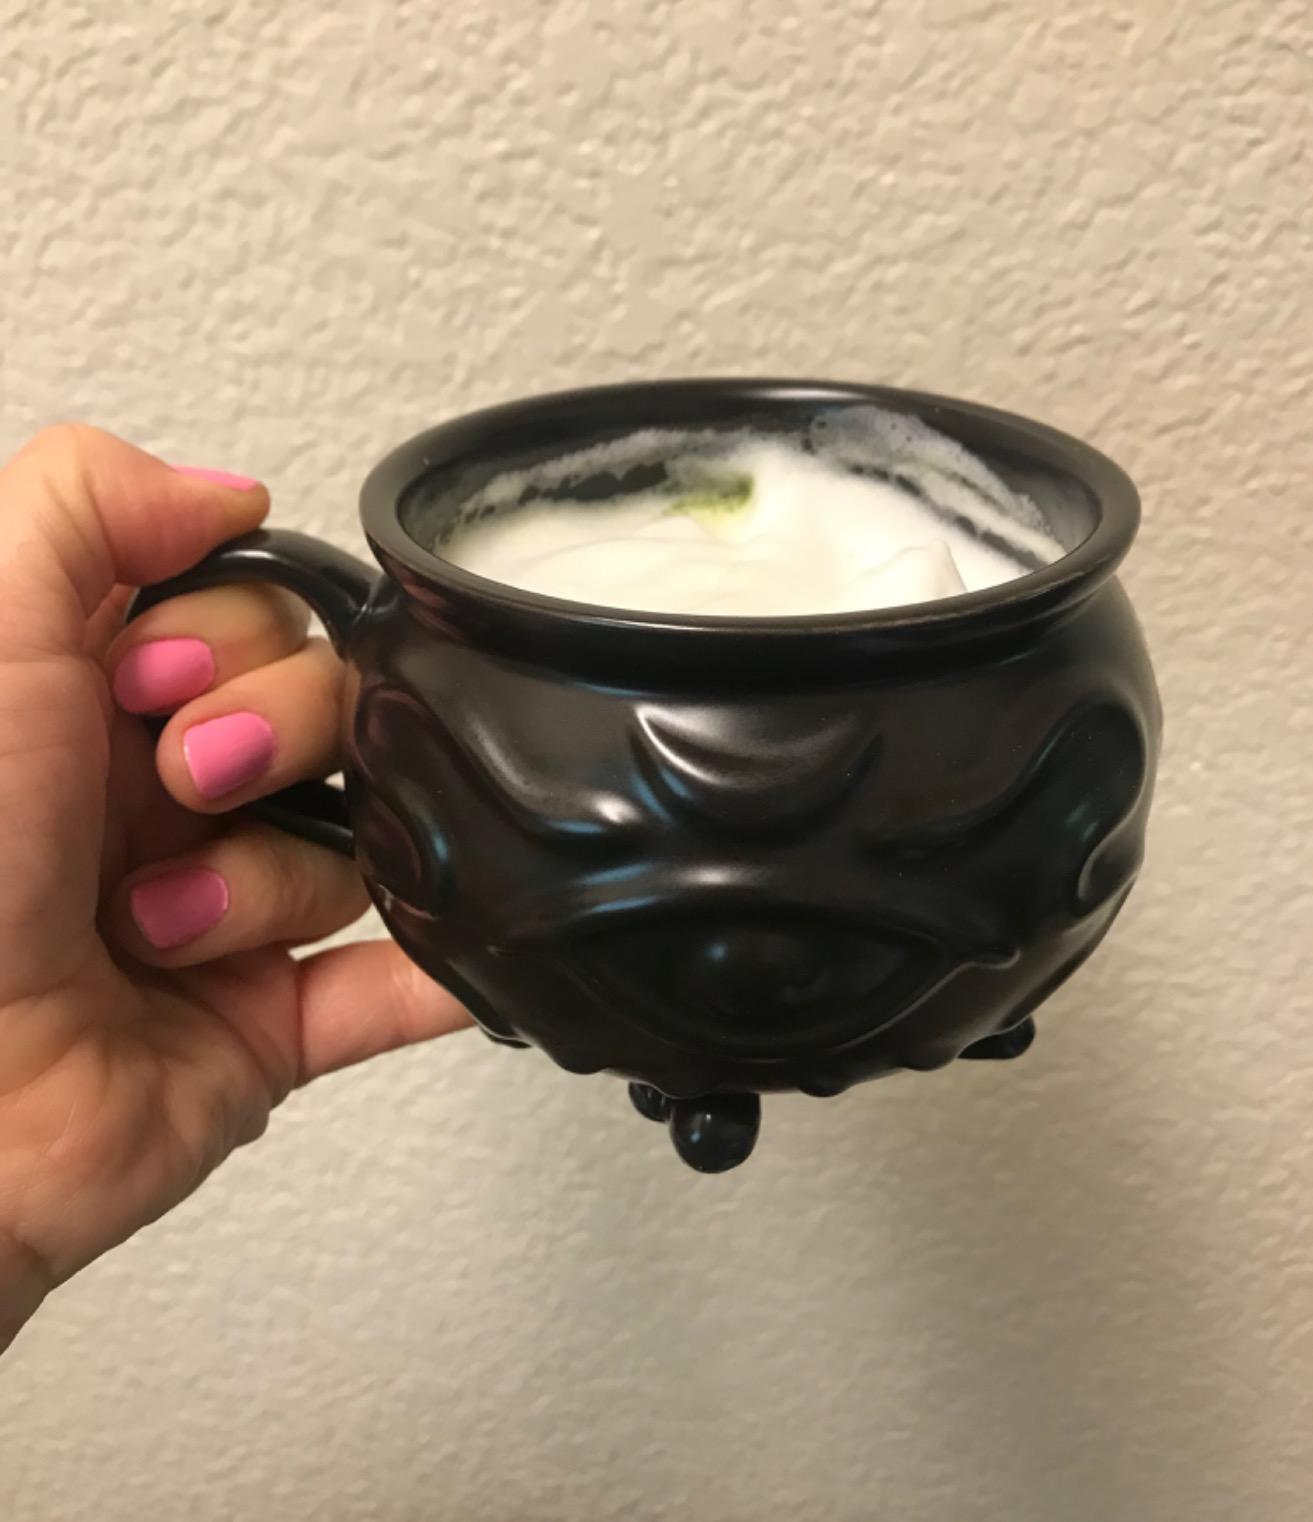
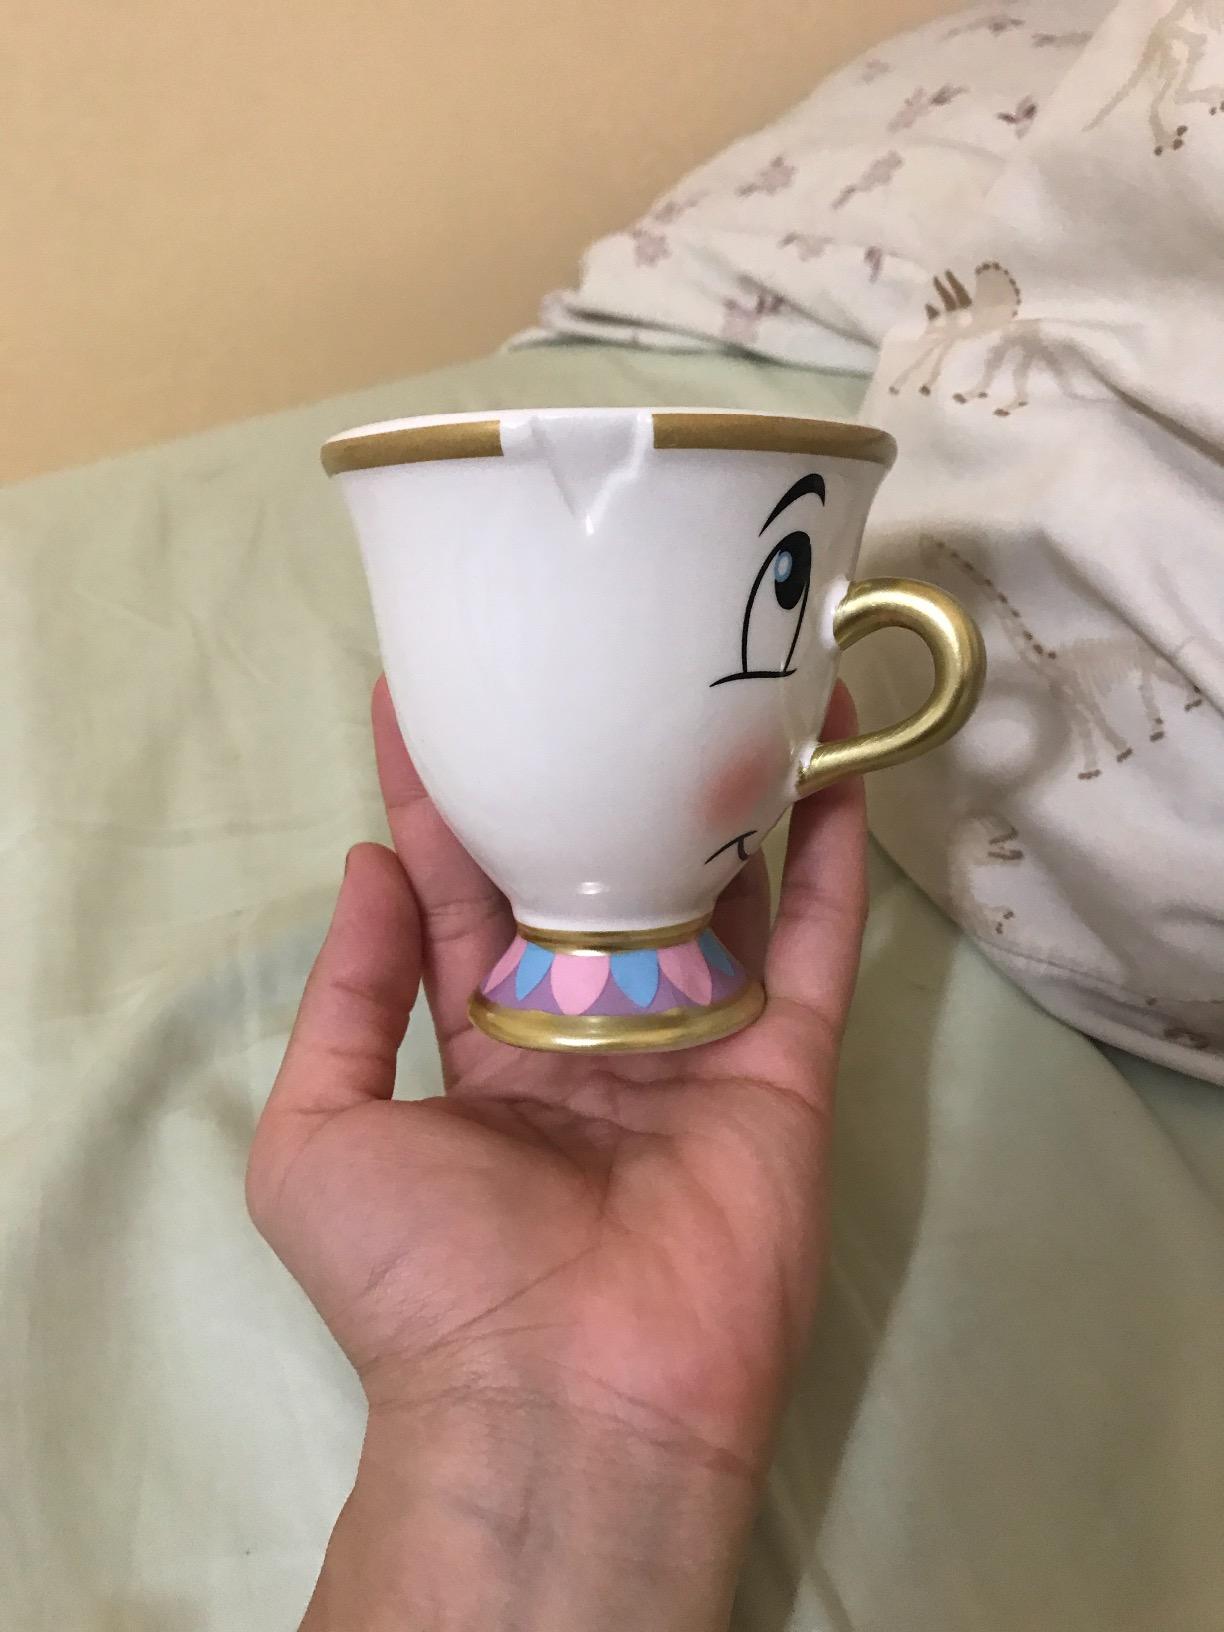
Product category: items_mug
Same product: no